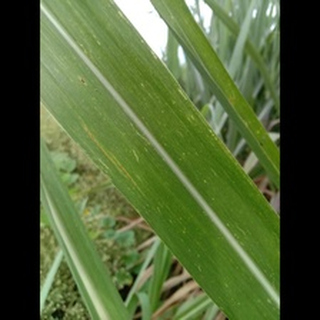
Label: sugarcane_mosaic